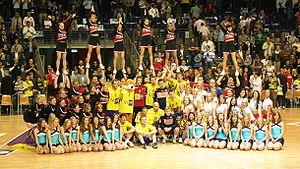
La section handball du Reinickendorfer Füchse, couramment appelée Füchse Berlin, est un club allemand de handball fondé en 1891 dans la ville de Berlin. Le club évolue en Bundesliga depuis 2007. Le club possède également une équipe féminine qui évolue en 2.Bundesliga.